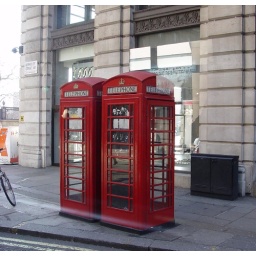
Famous Red phone box in London